Hard Boiled

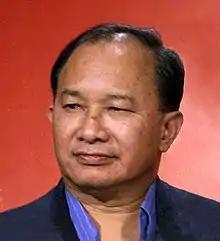
Director John Woo acted in "Hard Boiled" as a bartender who would give Chow Yun-fat's character advice. Woo's character was developed after filming had already started.

The script of the film went through several changes during filming. Due to the length of the film, scenes from a side-story involving the relationship between the characters Tequila and Teresa Chang were cut. Another cut scene included Tequila playing clarinet over Benny's grave. With these cuts, Chow Yun-fat felt his character was not very deep in comparison to Leung's character of Alan. To develop his character more, Chow asked John Woo to insert a mentor character in the film, which Woo himself would play; Chow felt that having Woo in this role would make Woo not cut out these scenes. Philip Kwok's role of Mad Dog was not in the script and was created on the set. Kwok first worked with Woo on his film "Once a Thief" and was asked to return to work on "Hard Boiled". After reading the script, Woo felt that the character of Johnny Wong was not a strong enough physical threat. After seeing Kwok do several of the stunts while filming, Woo created the character of Mad Dog for him.